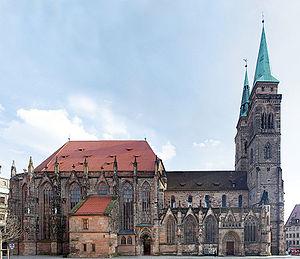
Johann Pachelbel est un compositeur et organiste allemand de la période baroque, né le 1ᵉʳ septembre 1653 à Nuremberg et mort dans la même ville le 3 mars 1706.
L'église Saint-Sébald de Nuremberg, en allemand St. Sebald Kirche ou Sebalduskirche est une église du Moyen Âge tardif, nommée ainsi d'après un ermite de nom Sébald qui vivait dans la région de Nuremberg vers le VIIIᵉ siècle. Avec l'église Notre-Dame et l'église Saint-Laurent, elle est l'une des constructions confessionnelles marquantes de la ville. Elle est située sur le chemin menant de la place du marché au château fort, près de l’hôtel de ville. Le mobilier intérieur est remarquable par sa grande richesse. Depuis la réforme, l'église Saint-Sébald est, avec l'église Saint-Laurent, l'une des deux grandes églises protestantes de la ville. Elles sont toutes deux propriété de l'église évangélique luthérienne en Bavière.
Hieronymus Münzer dit Monetarius est un voyageur, humaniste, médecin, géographe et cartographe allemand. Il participe à l'écriture de l'incunable La Chronique de Nuremberg, compilé par Hartmann Schedel, illustré par Michael Wohlgemuth et Wilhelm Pleydenwurff, et imprimé et publié par Anton Koberger, en 1493.